Yves Le Prieur

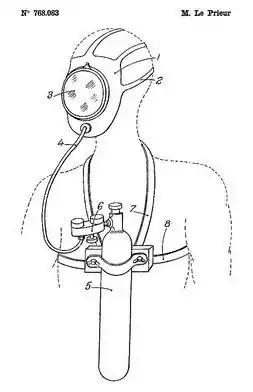
Le Prieur diving equipment. French patent FR 768083, 1934

Fernez's separate goggles didn't allow a dive deeper than ten metres because they were not pressurised, so as the diver went deeper the goggles were squeezed onto his face and eyeballs by the increasing water pressure, a phenomenon known as "mask squeeze". In 1933, Le Prieur replaced the Fernez goggles, noseclip and valve by a full face mask, directly supplied from the air cylinder, which balanced the pressure in the mask with the external water pressure. Le Prieur remarked that the diver could breathe through the mouth or nose, or both, at will, and that it was even possible to speak with another diver by bringing the glass close to their ear, the glass forming a microphone.